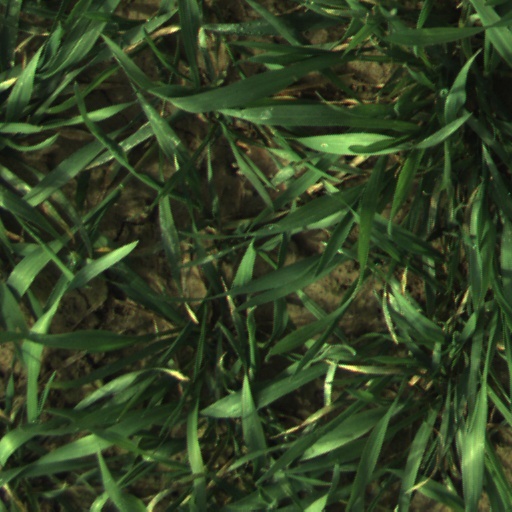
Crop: wheat